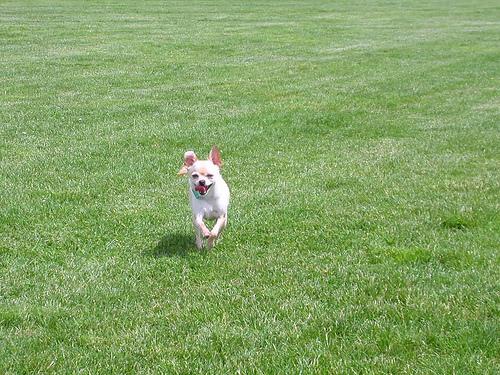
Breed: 420-n000124-Chihuahua